Bartley Lodge

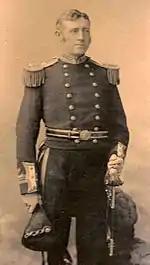
Lieutenant Frederick George Innes Lillingston

Major Edward Gilbert died in 1868 and the house was rented periodically for the next twelve years. It was put on the market in 1879 including "two prettily designed lodges from the Lyndhurst-road and Bartley-green". Both these old roads can still be traced on foot. Old Lyndhurst Road was rerouted to the present roundabout leaving the old road as a straight track across the north west of the estate. The Bartley Green road is now a gated Forestry Commission track and the former drive from there to the house is disused and heavily overgrown.